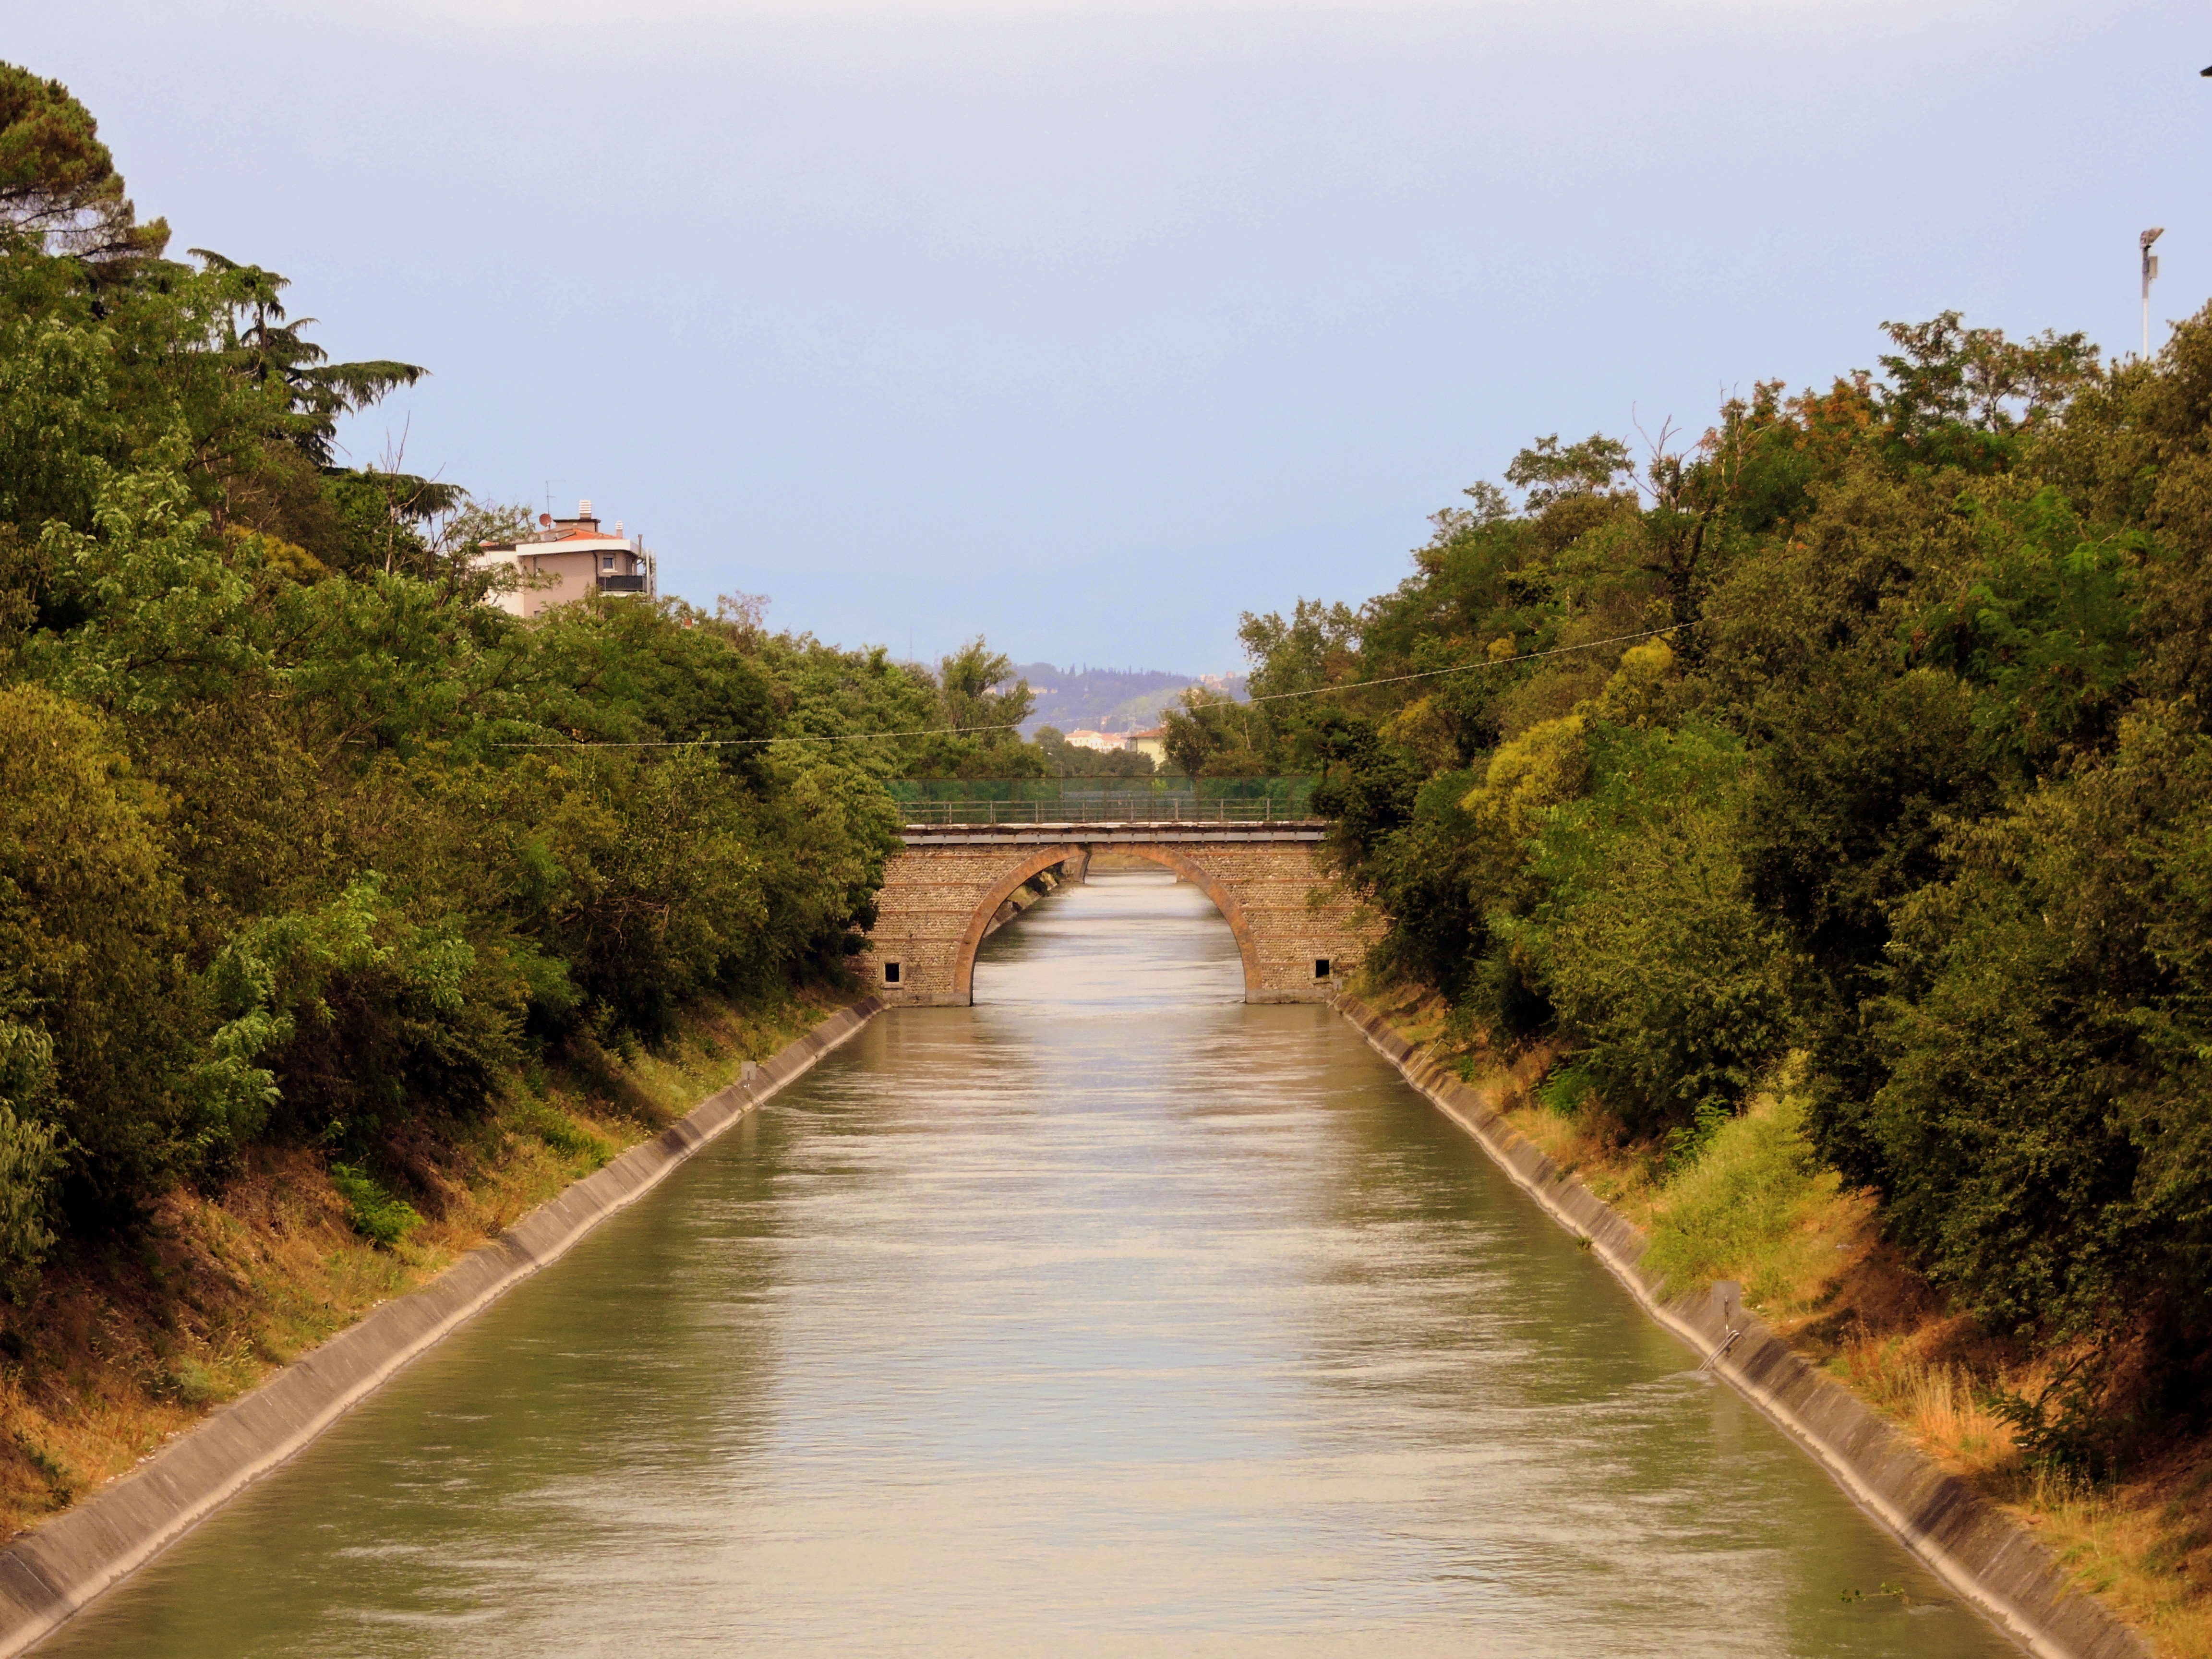
water, sky, bridge, river, canal, italy, reservoir, waterway, body of water, trees, clouds, vegetation, bushes, verona, channel, torrent, riva, shores, landform, village roma, geographical feature